Hong Kong–Namibia relations

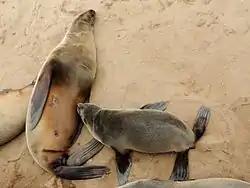
Cape fur seal

Trade between Hong Kong and Namibia has occasionally raised disputes related to environmental concerns in Namibia. In 2017, a Namibian plan to export donkey products to Hong Kong, Vietnam, and China has resulted in controversy. While abattoirs were planned at Outjo and Okahandja, concerns were raised on whether if the project would endanger the donkey population as well create water shortage. A council meeting of the Outjo Municipality in northern Namibia was convened in May 2017 to debate on awarding land to develop a donkey abattoir. Outjo community committee chairperson Lindie Prinsloo opted that the council had ignored written objections and deceived the community members from attending relevant meeting. According to Namibian Councillor Johannes Hindjou, establishing a donkey abattoir in Okahandja should be allowed only if the right procedures are followed. Another issue has been Rhino horn smuggling. Rhino horn trade in Hong Kong is one of the reasons of the decrease of population of Namibian Rhino. For example, 3 smugglers attempting to smuggle 14 rhino horns were arrested in Namibia in 2013, a Hong Kong-bound Chinese man was arrested with 18 rhino horns in November 2016. The smuggling activities have raised concern by environmental pressure groups. Namibian cap fur seal trade is concerned by western media though Namibia still allows annual seal hunt. Seal genitalia is Namibia's major exporter-reported goods with Hong Kong as the top importer, occupying 4360 of the 5450 pounds produced. The great demand occurs as dried, liquefied, or powdered penises are believed to be performance enhancing in traditional oriental medicine.